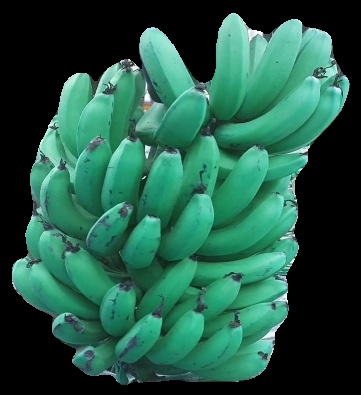
Variety: pachbale
Grade: grade3